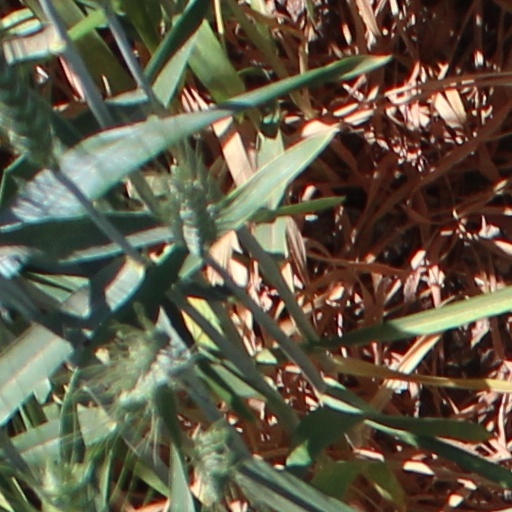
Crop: wheat